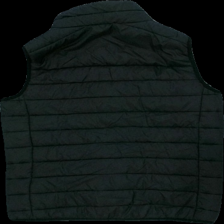
View: back
Type: Vest
Category: Children
Brand: Everest
Colors: Black
Material: 70% nylon, 30% polyester
Cut: Regular
Size: 146
Season: Autumn
Holes: Minor
Price range: 50-100
Recommended usage: Reuse